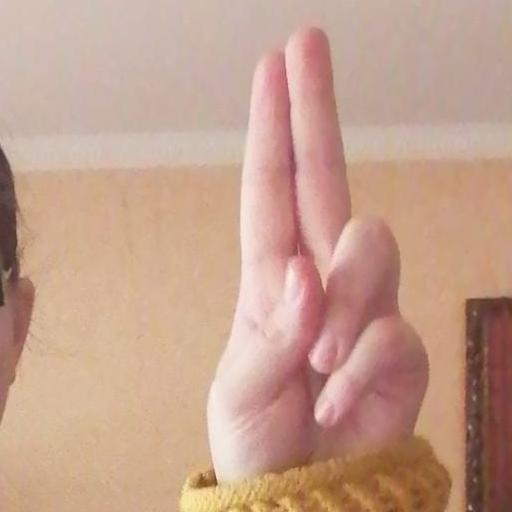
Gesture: two_up